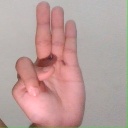
अक्षर: भ